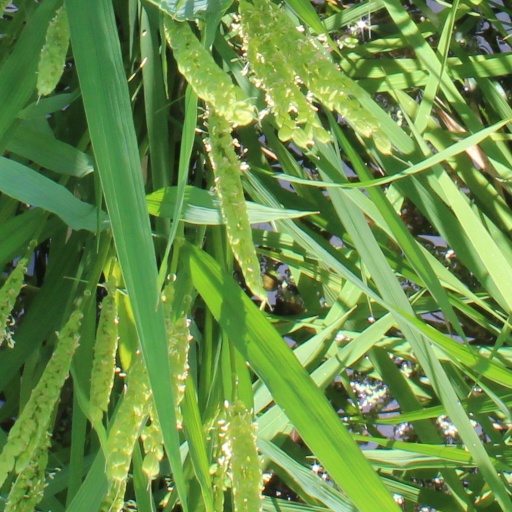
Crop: rice